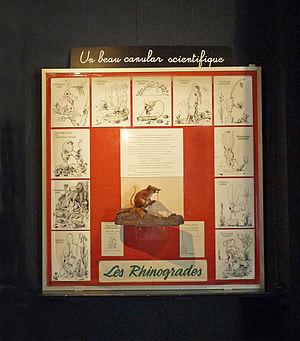
Un canular scientifique
L'ordre des Rhinogradentia, appelés Rhinogrades ou Nasins, est un taxon fictif imaginé par Gerolf Steiner, naturaliste allemand et professeur de zoologie à l'université de Karlsruhe, dans son livre-canular Anatomie et biologie des Rhinogrades publié sous le pseudonyme « Harald Stümpke » aux éditions Gustav Fischer en (1961), préfacé dans l'édition française par le zoologiste Pierre-Paul Grassé. Ce livre présente tous les signes d'un ouvrage rigoureusement scientifique, respectant les règles de la systématique et du sourçage (lui-même fictif) et foisonnant d'informations tant sur l'habitat que les habitudes des Rhinogrades.